I Shot Andy Warhol

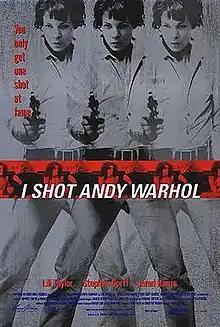
Theatrical release poster

I Shot Andy Warhol is a 1996 biographical drama film about Valerie Solanas' life and her relationship with Andy Warhol. The film marked the feature film directorial debut of the Canadian director Mary Harron. The film stars Lili Taylor as Valerie, Jared Harris as Andy Warhol, and Martha Plimpton as Valerie's friend Stevie. Stephen Dorff plays Warhol superstar Candy Darling. John Cale of the Velvet Underground wrote the film's score despite protests from former band member Lou Reed. Yo La Tengo plays an anonymous band that is somewhat reminiscent of the group.